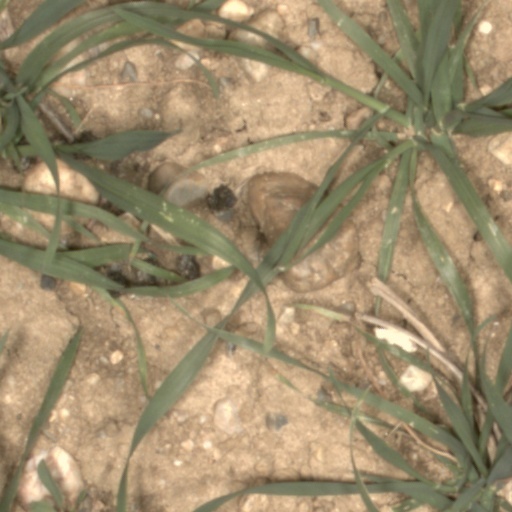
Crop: wheat